Apiary

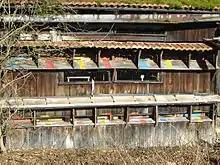
Apiary (Bienenhaus) in Upper Bavaria, Germany

Apiaries may vary by location and according to the needs of the individual operation. Typically, apiaries are composed of several individual hives. For more information on specific hive structures see the beekeeping and beehive articles. In the case of urban beekeeping, hives are often located on high ground, which requires less space than hives located at lesser altitudes. To direct the bees' path of flight in populous urban areas, beekeepers often construct tall fences which force the bees to fly higher and widen their search for food or place the hives in an enclosed apiary with an opening that directs bees' flight path up overhead.